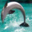
Label: dolphin